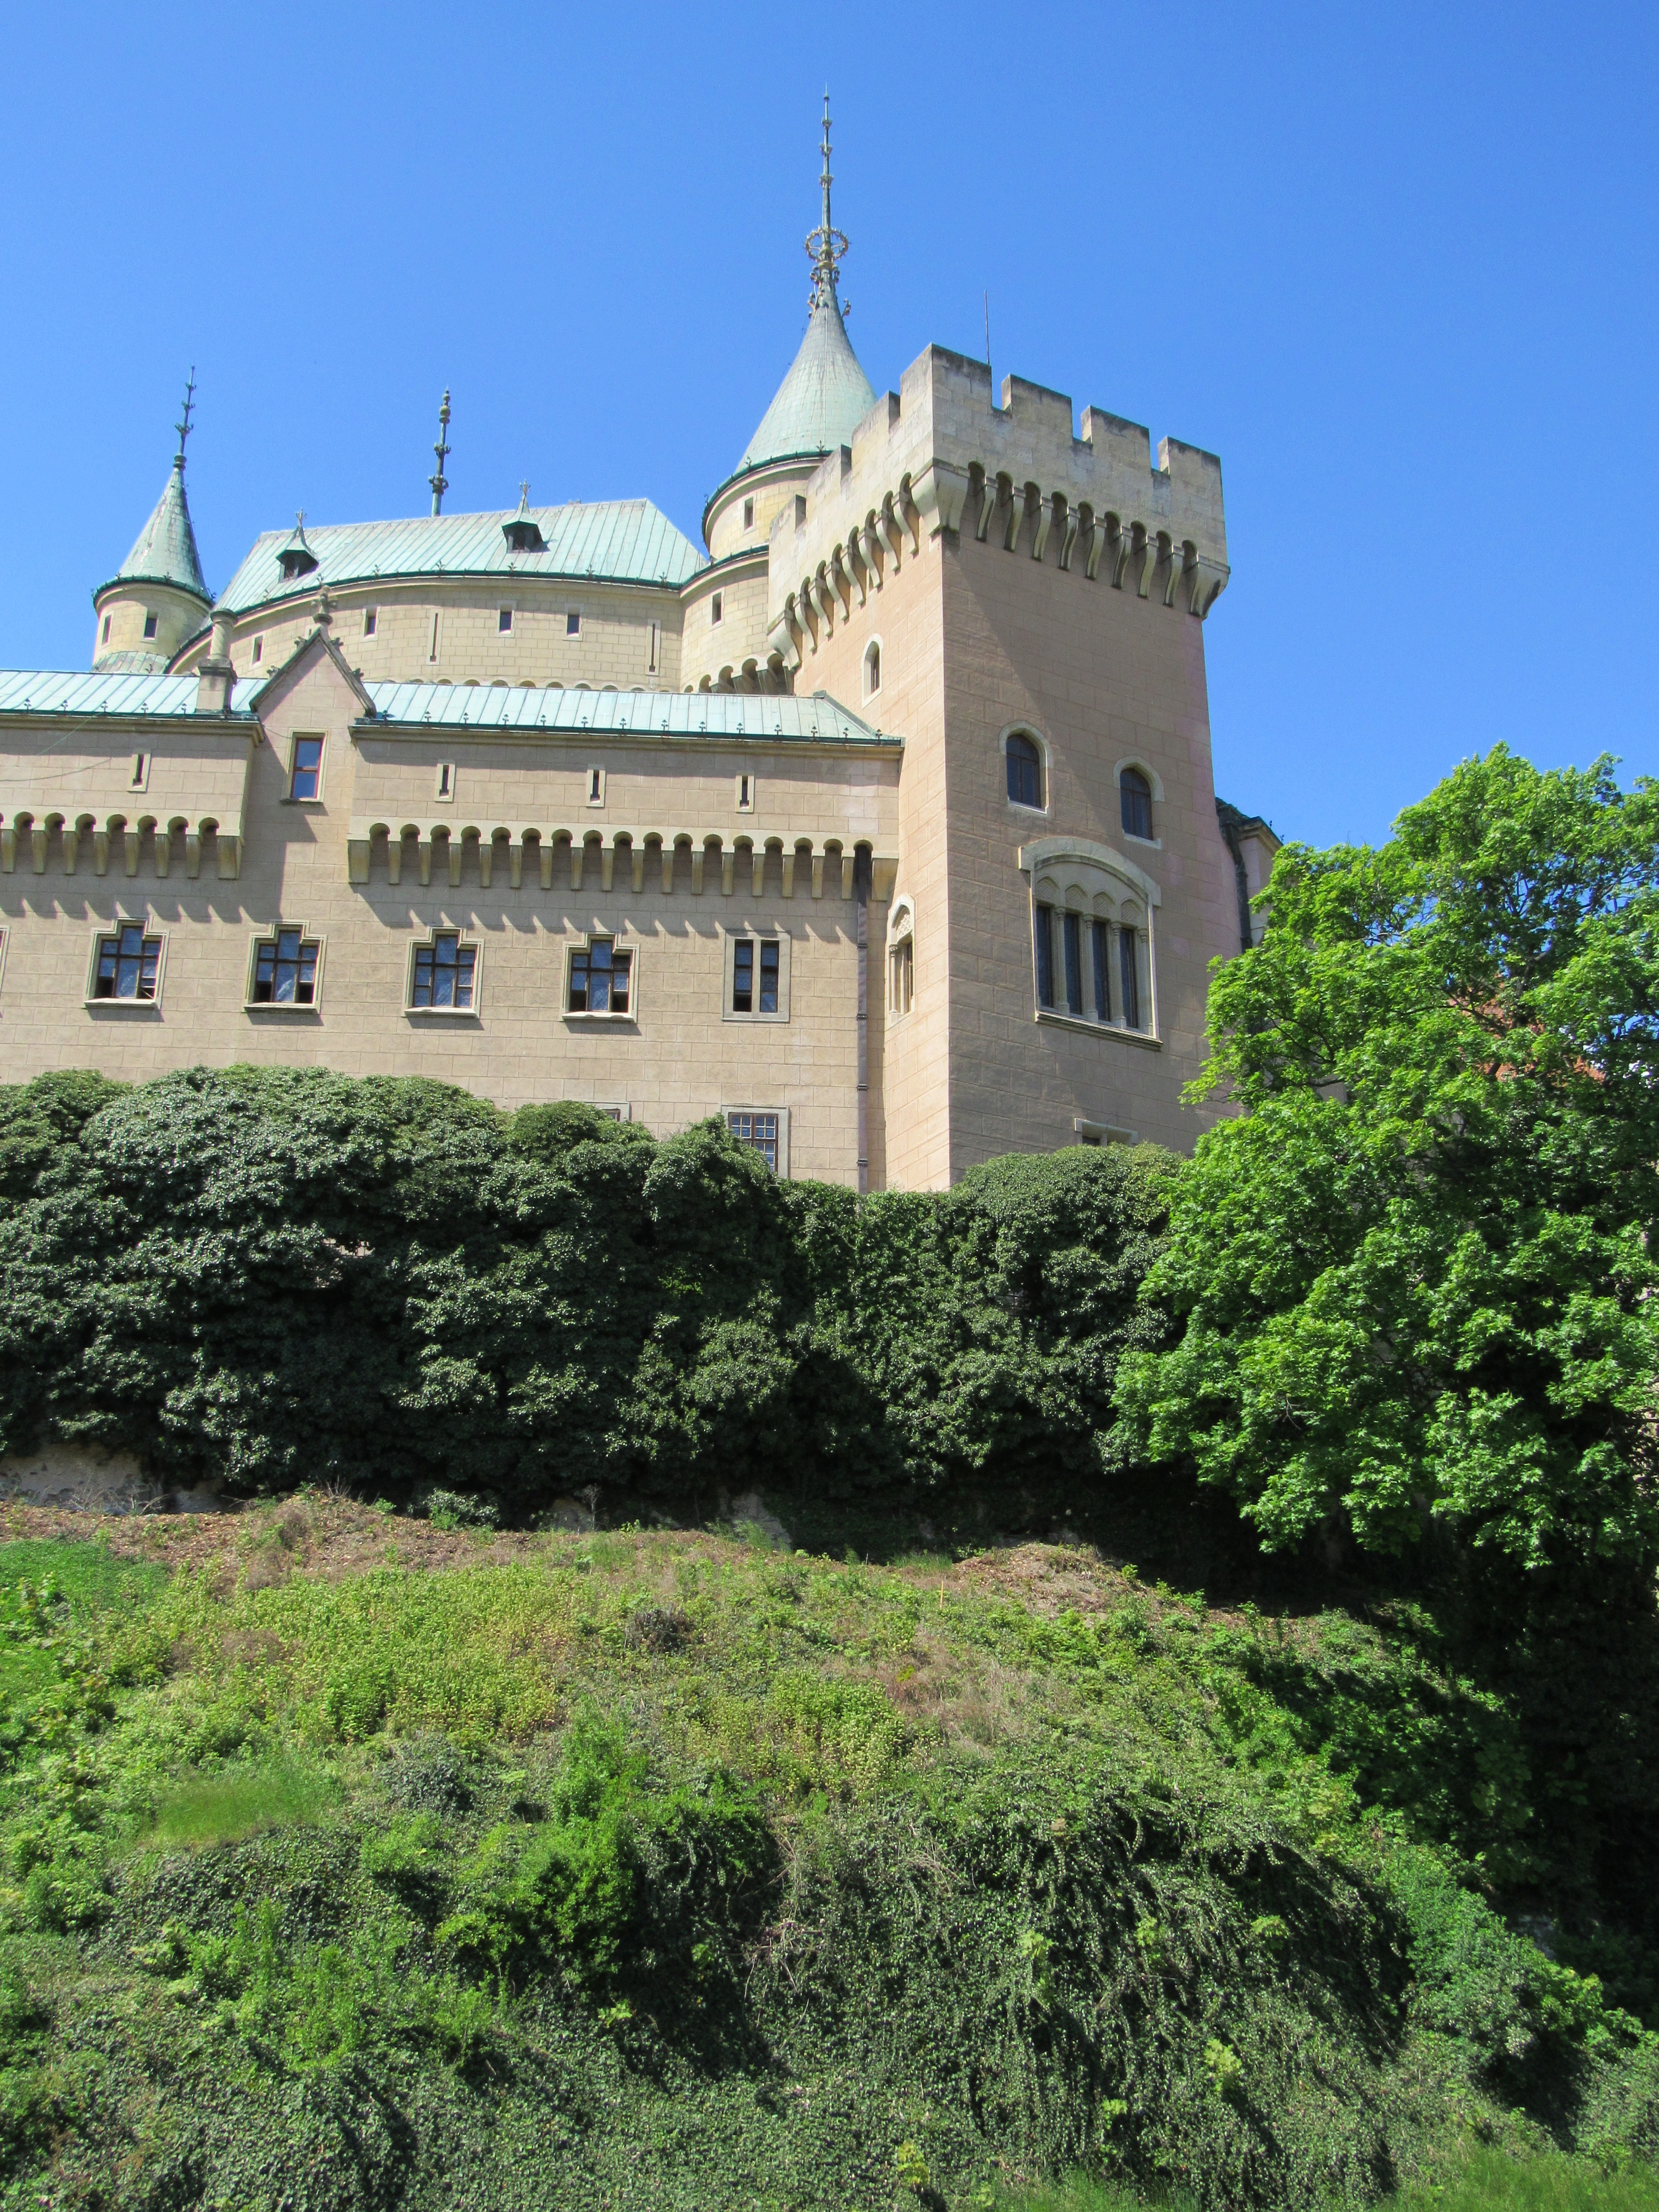
building, chateau, palace, tower, castle, landmark, fortification, place of worship, monastery, estate, slovakia, bojnice, historic site